L.A. Without a Map

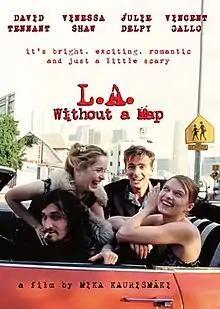
Canadian DVD cover

L.A. Without a Map (also known as Los Angeles Without a Map and "I Love L.A".) is a 1998 romantic comedy-drama film directed by Mika Kaurismäki, from a screenplay he co-wrote with Richard Rayner, based on Rayner's 1988 semi-autobiographical novel "Los Angeles Without a Map". The film stars David Tennant, Vinessa Shaw, Julie Delpy and Vincent Gallo, with Cameron Bancroft and Joe Dallesandro. It is an international co-production between France, the United Kingdom, Finland and Luxembourg.